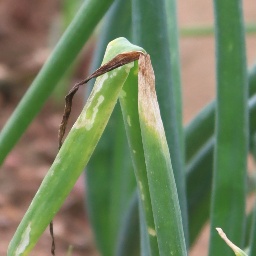
Label: Iris yellow virus